Leicester Hemingway

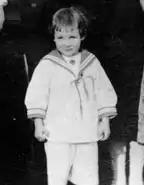
Leicester Hemingway as a child, 1917

Leicester Clarence Hemingway (April 1, 1915 – September 13, 1982) was an American writer. He was the younger brother of writer Ernest Hemingway and wrote six books, including a first novel entitled "The Sound of the Trumpet" (1953), based on Leicester's experiences in France and Germany during World War II.